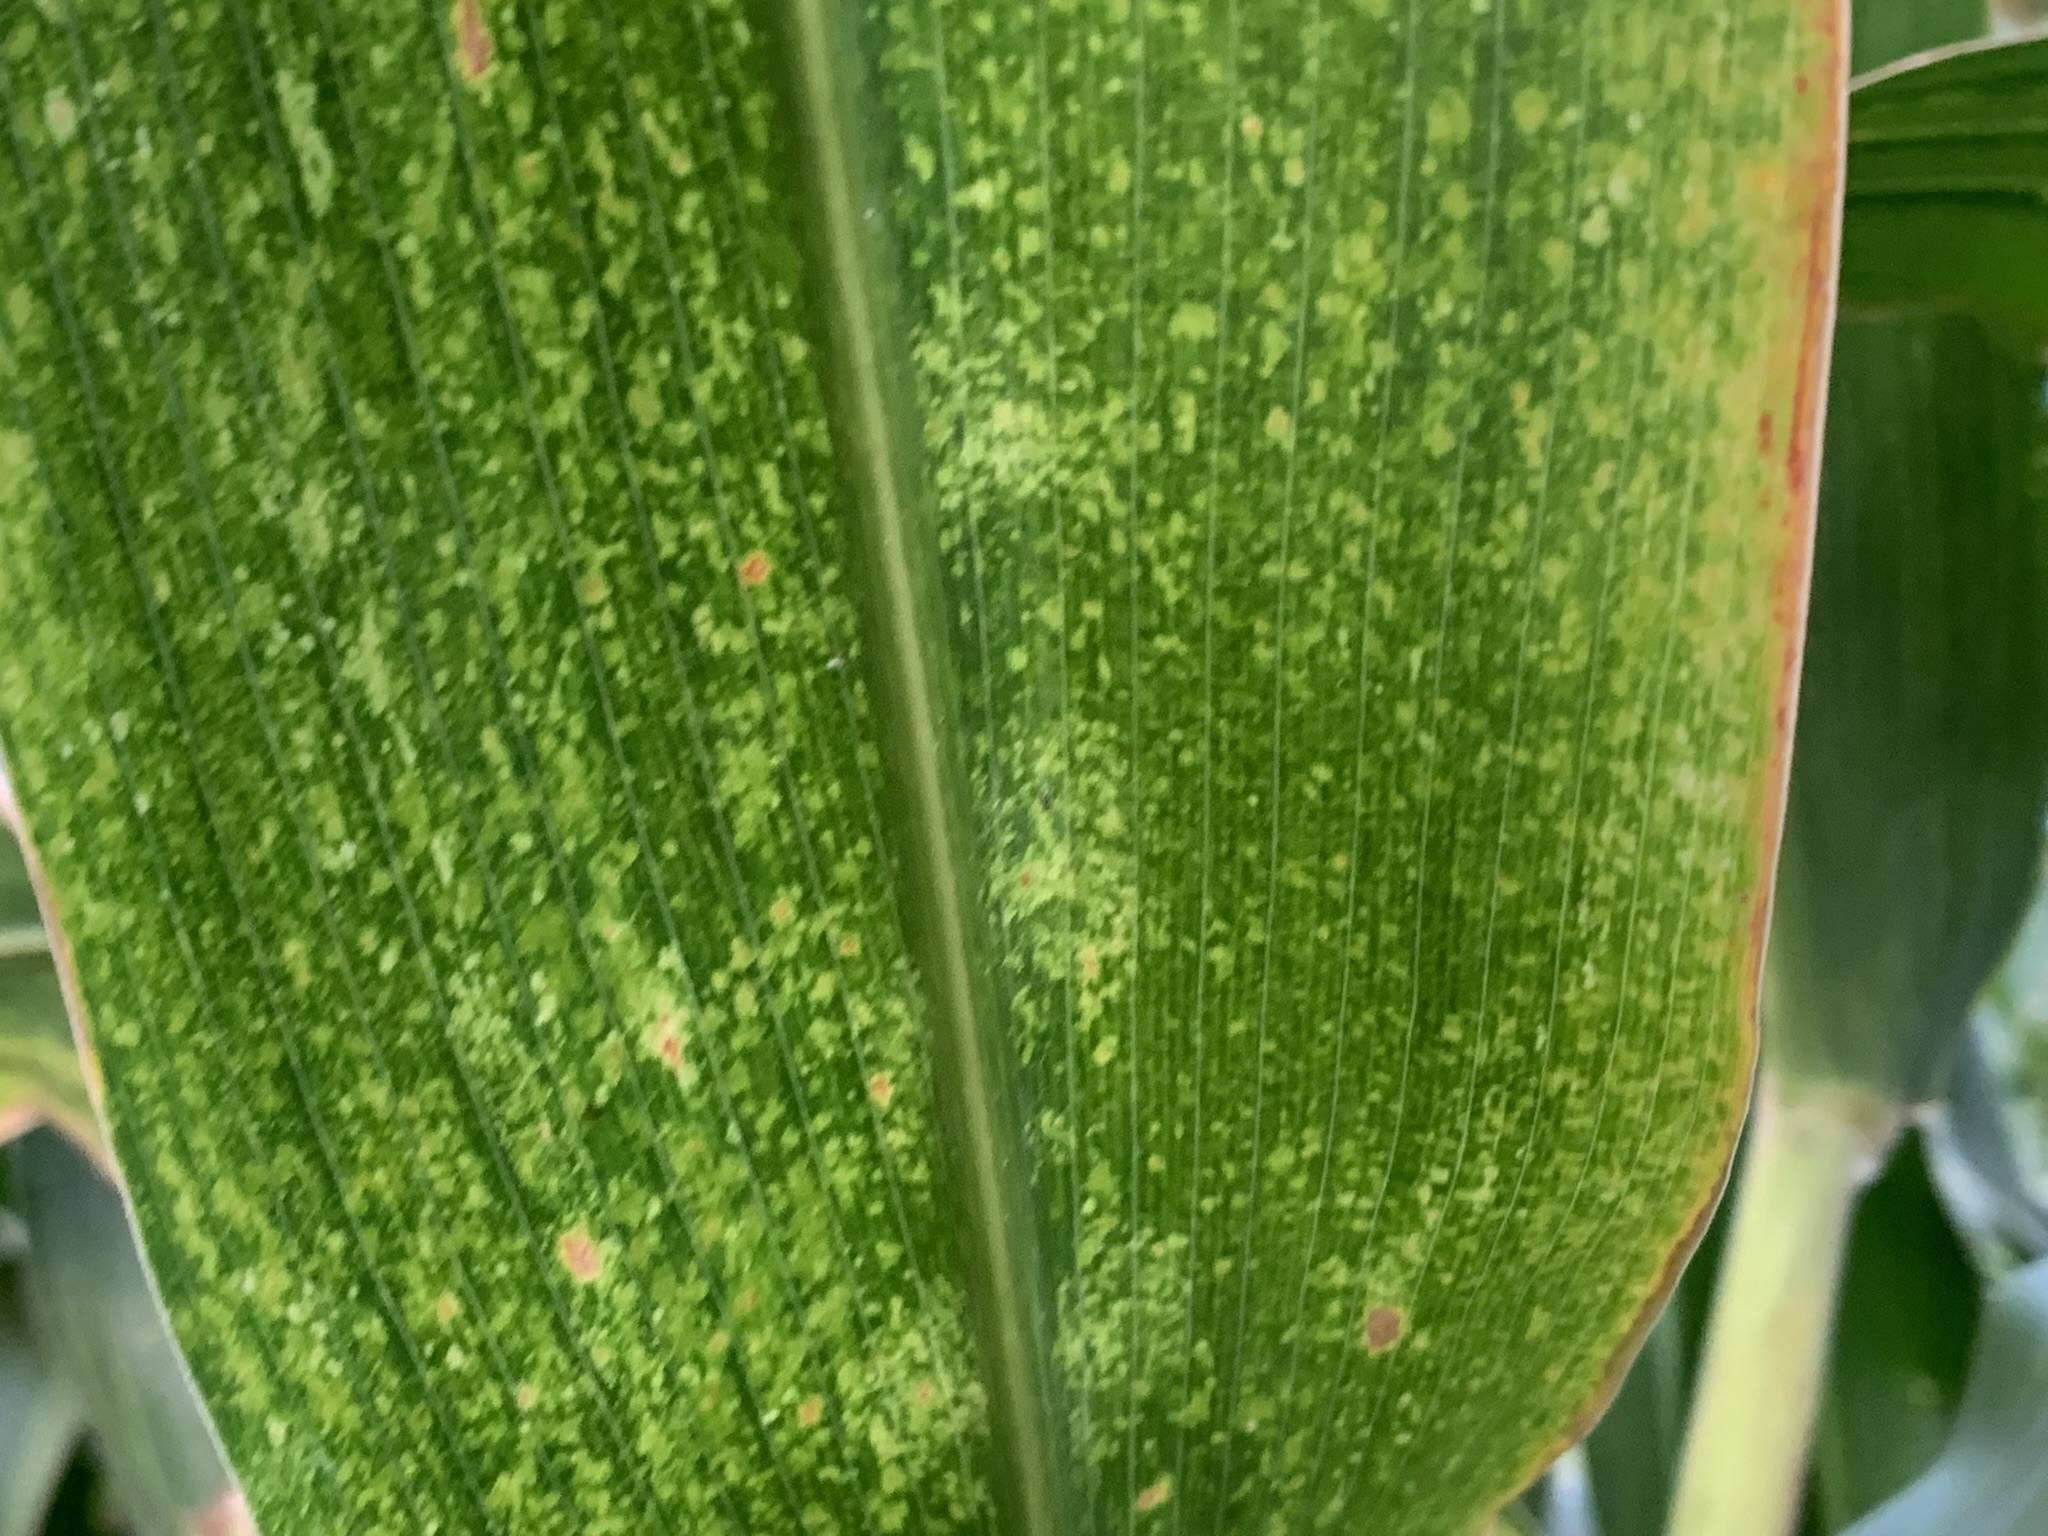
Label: MLN